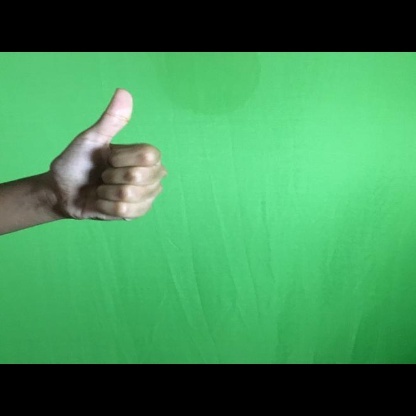
Mudra: Sikharam